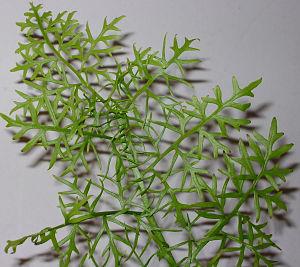
Ceratopteris est un genre de fougère aquatique.